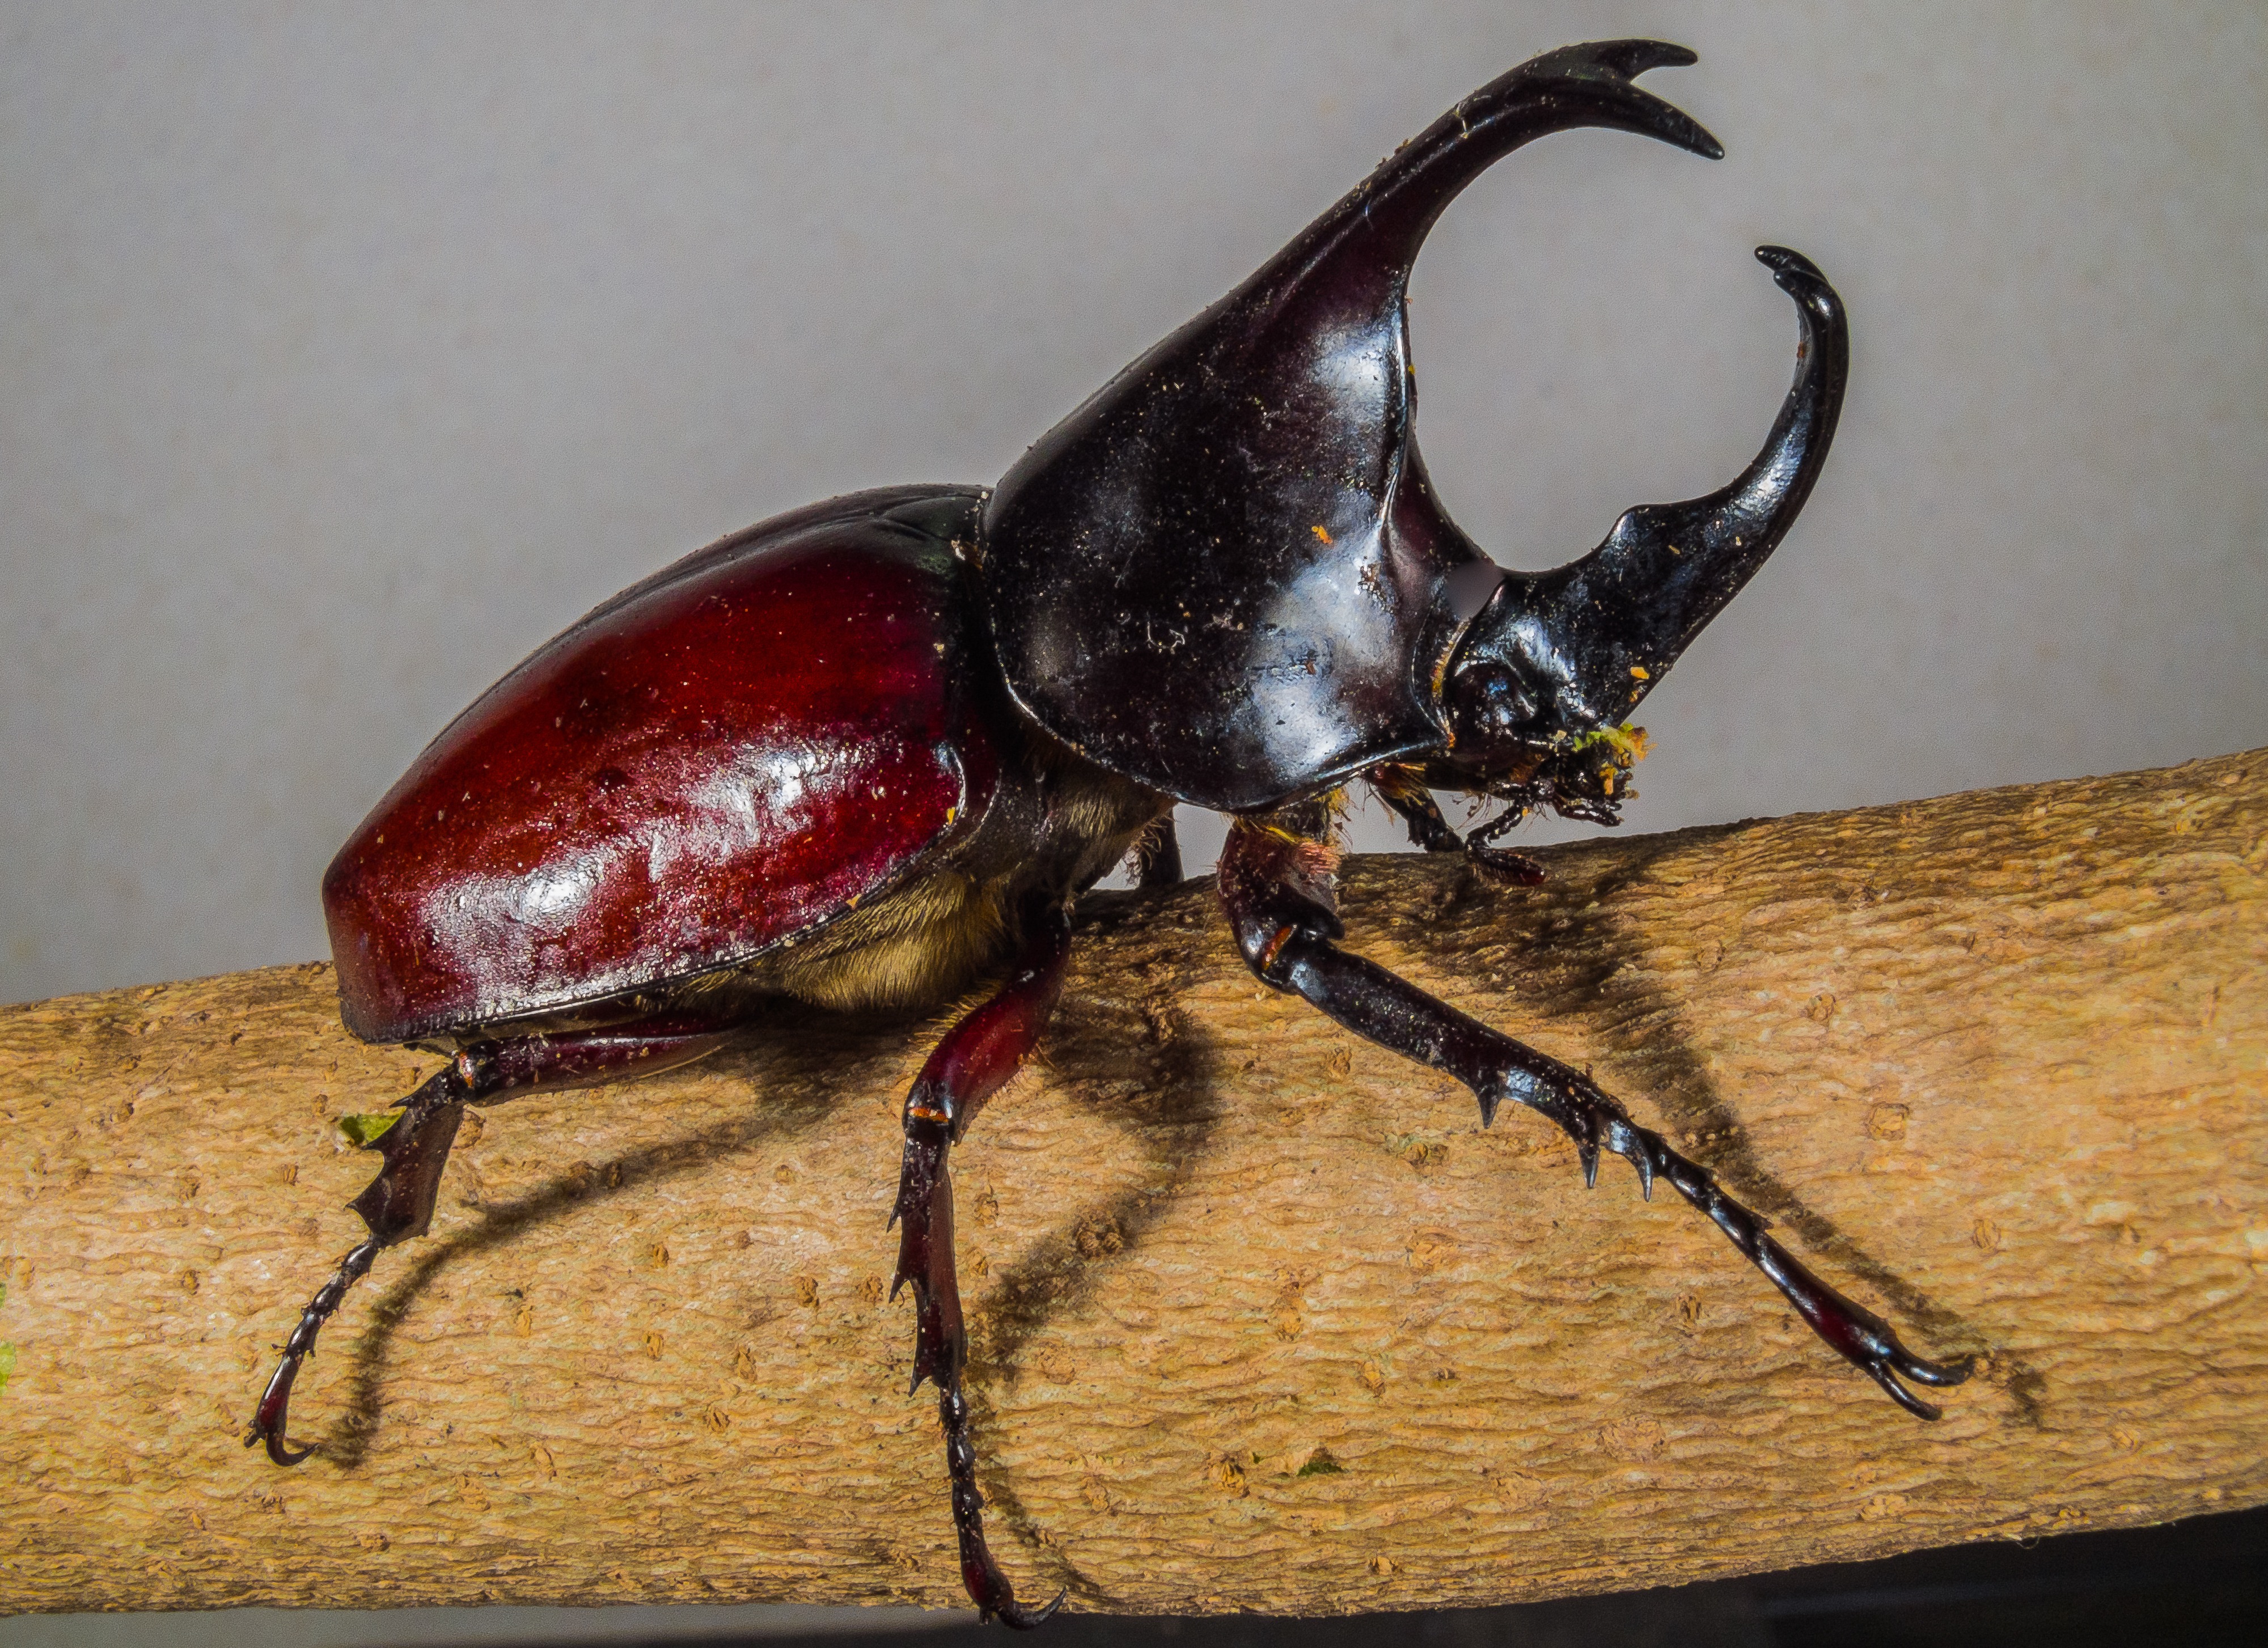
insect, fauna, invertebrate, beetle, macro photography, arthropod, rhinoceros beetle, tropical beetles, scarabs, riesenkaefer, japanese rhinoceros beetle